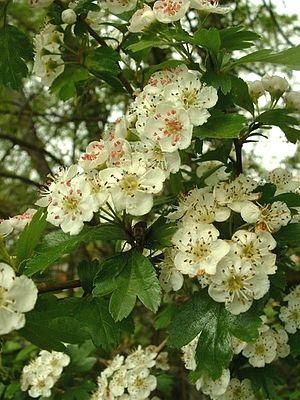
Le sentier des Aubépines est une rue bruxelloise de la commune d'Auderghem.